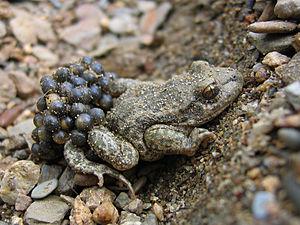
Alytes obstetricans almogavarii (Pyrénées Orientales 66)
Le mot crapaud est un nom vernaculaire ambigu qui est donné en français à plus de 500 différentes espèces d'amphibiens anoures, les Bufonidae et notamment parmi eux, les représentants du genre Bufo, genre le mieux représenté sur la planète avec plus de 250 espèces.